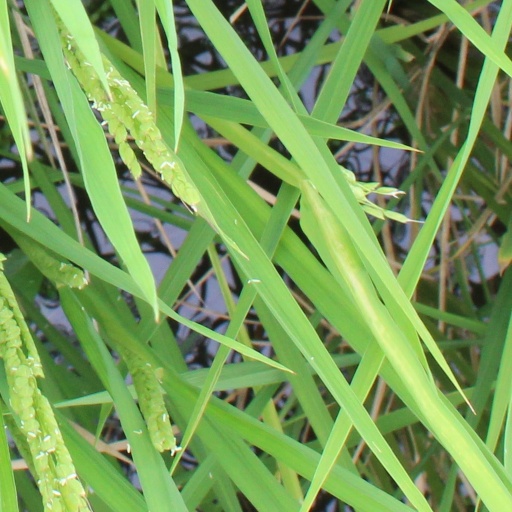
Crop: rice